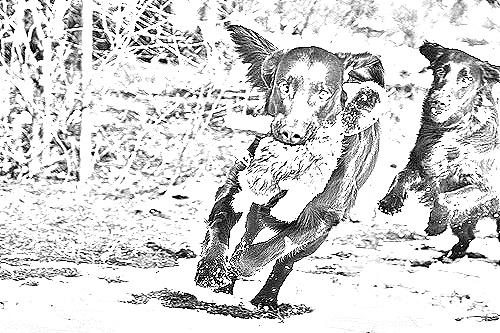
Portrait style: Sketch Portrait